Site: brandenburg
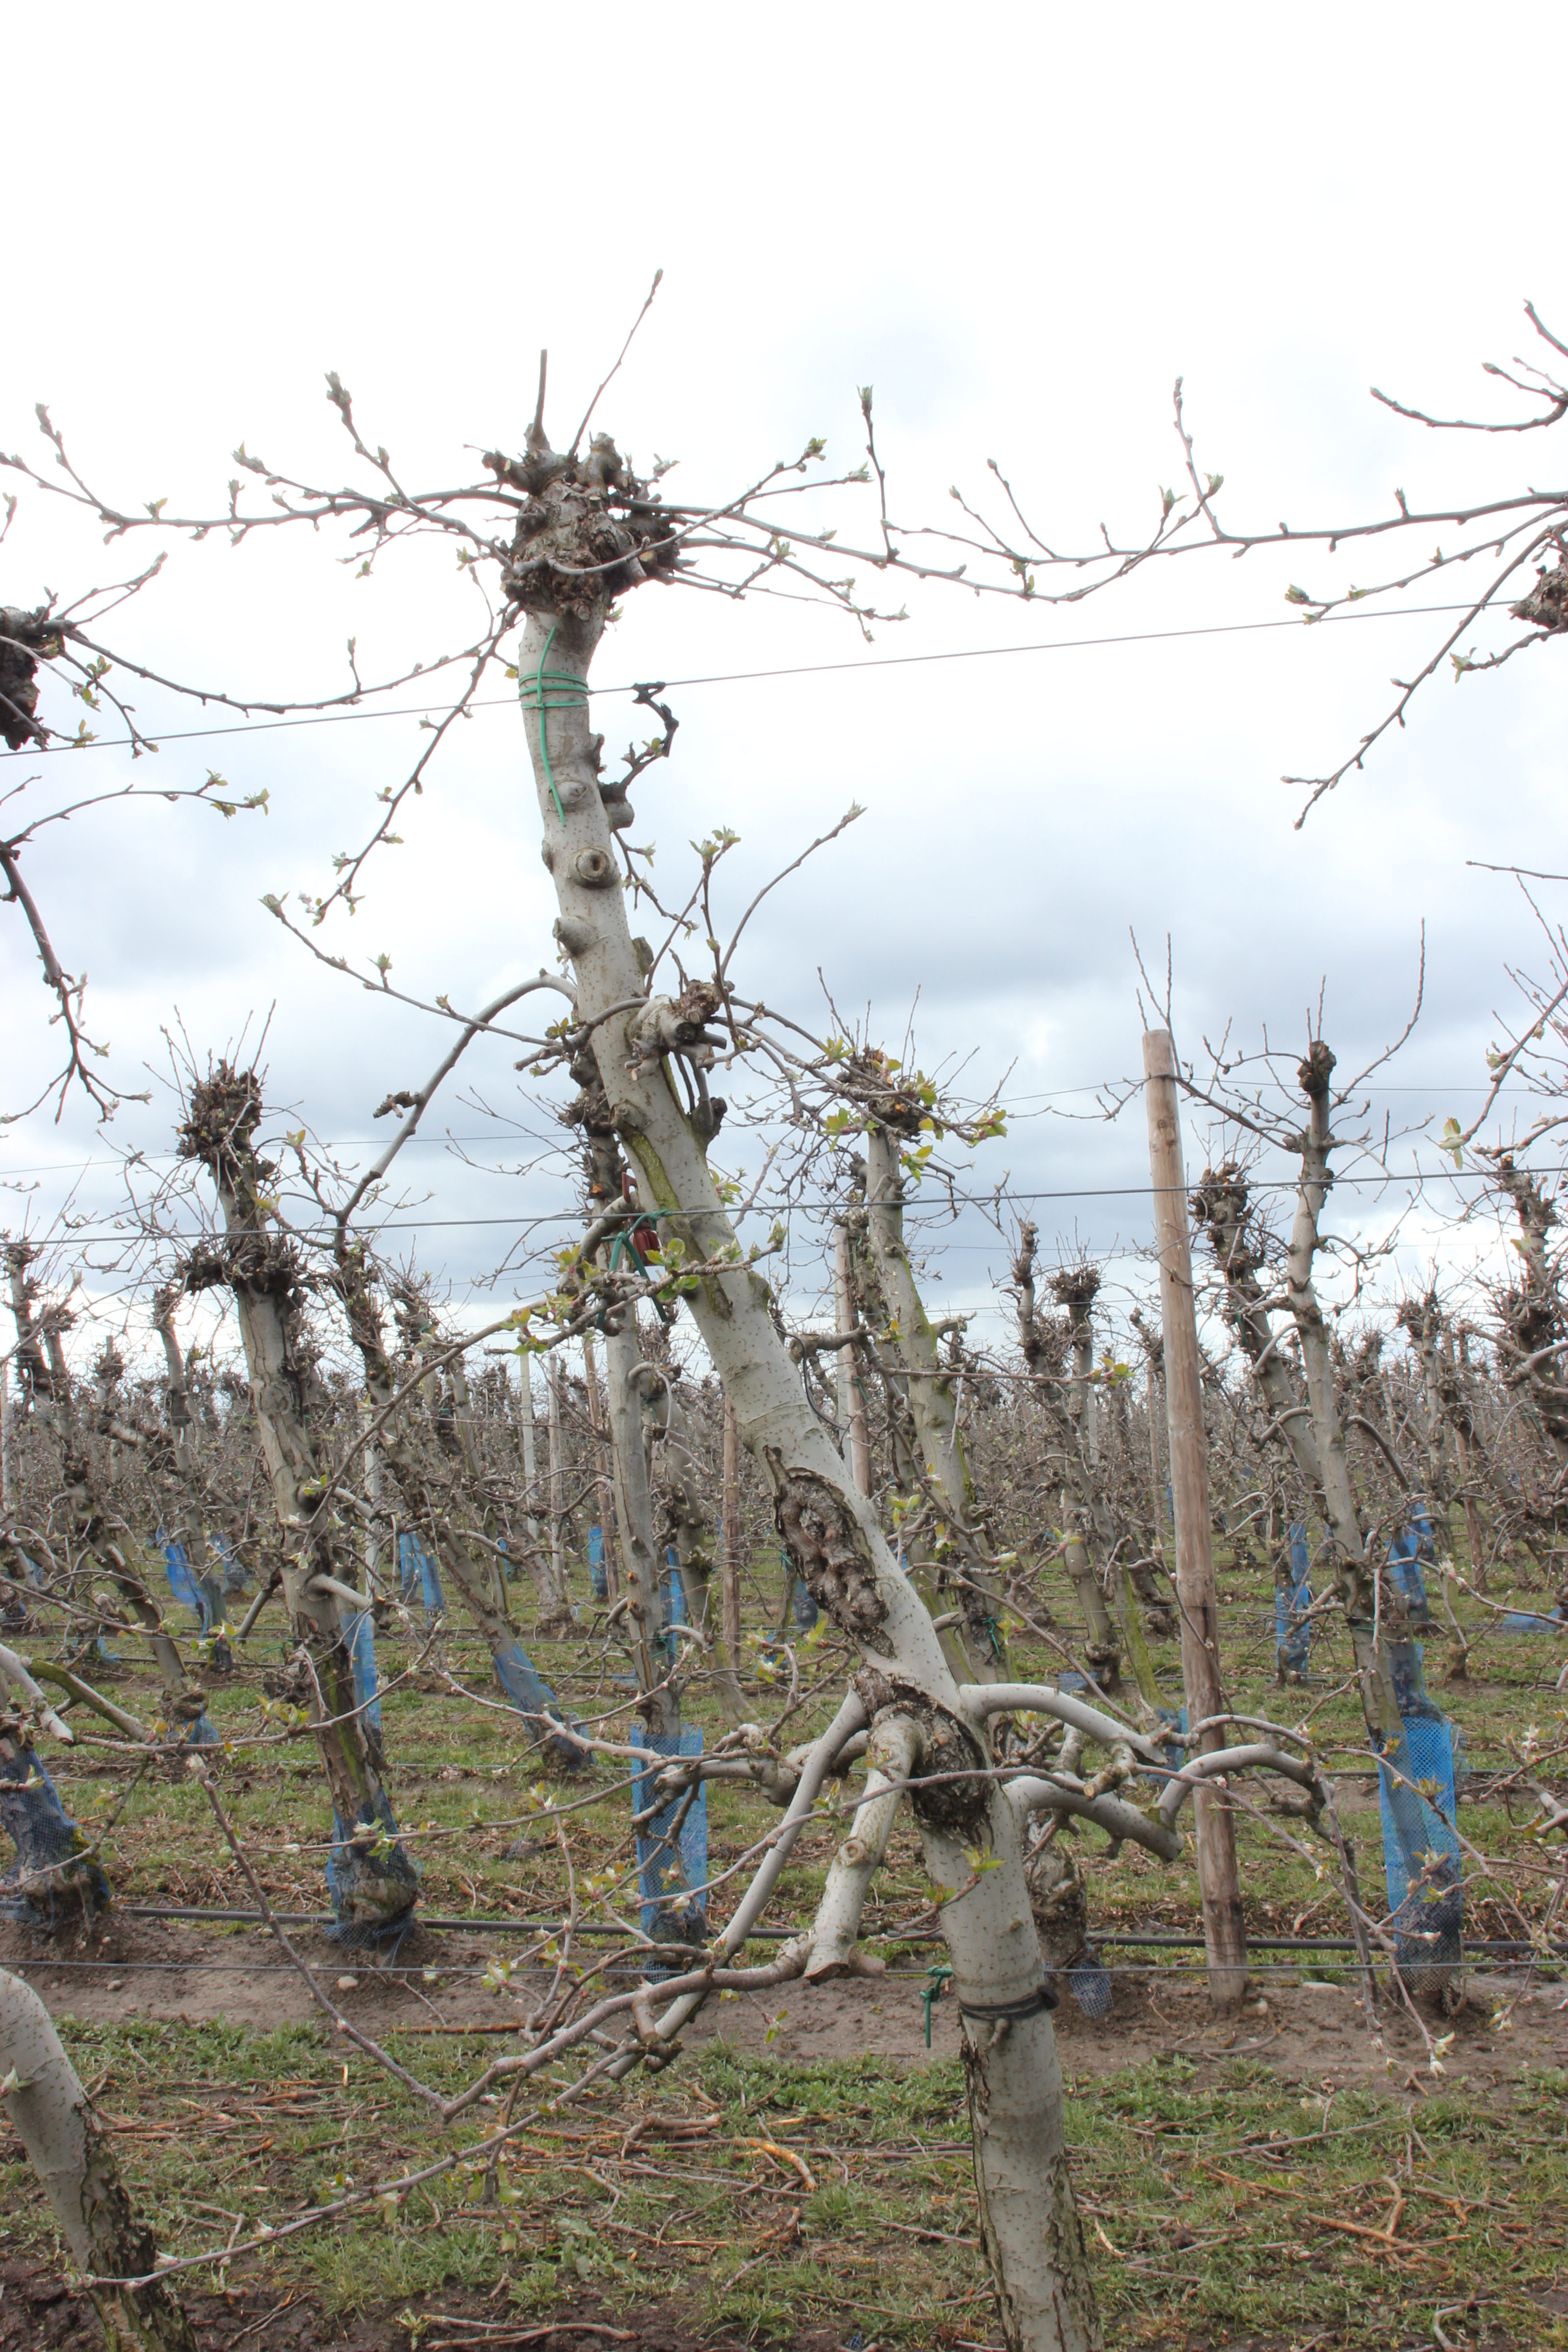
Growth stage (BBCH 55): Inflorescence emergence